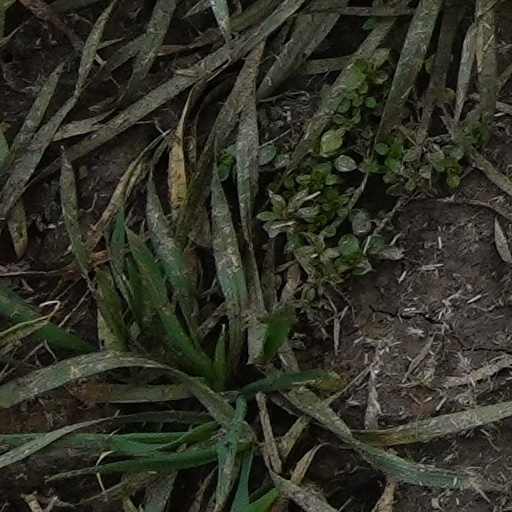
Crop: wheat